1832 Naval Air Squadron

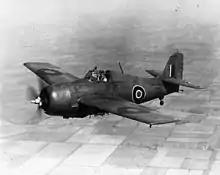
A Fleet Air Arm Grumman (Eastern) FM-1 Martlet Mk V

The squadron was assigned the responsibility of organising fighter flights, each consisting of four aircraft, to be attached to Torpedo Bomber Reconnaissance (TBR) squadrons operating from escort carriers. Ultimately, ten flights were established. On 20 September, it relocated to RAF Speke, Liverpool, to commence training and the formation of these flights. 'A' Flight was established at RNAS Maydown, County Londonderry, on 6 November 1943. On the 20 of the same month, it boarded the , escort carrier, , to serve as the fighter component of 842 Naval Air Squadron. Subsequently, on 17 March 1945, they were joined by 'E' Flight. The fighter flights were later integrated into 842 Naval Air Squadron. A trend became apparent as the flights were integrated into the TBR squadrons to which they were affiliated.